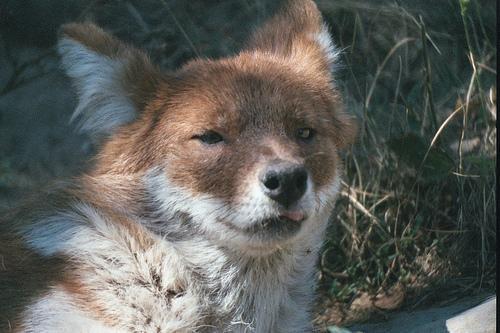
dhole